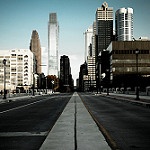
Scene: Outdoor